National Action Plan to Combat Human Trafficking

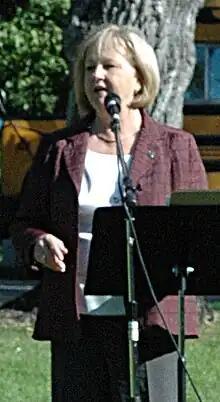
Joy Smith suggested the NAP-CHT to the House of Commons, prepared the initial proposal, advocated that it be implemented, and announced its establishment once it had been adopted.

The National Action Plan to Combat Human Trafficking is a four-year action plan that was established by the Government of Canada on June 6, 2012 to oppose human trafficking in Canada. In 2004, the government's Interdepartmental Working Group on Trafficking in Persons was mandated to create a national anti-human-trafficking plan, but the mandate went unfulfilled despite reminders from politicians and non-governmental organizations (NGOs). Member of Parliament (MP) Joy Smith put forward motion C-153 in February 2007 to put a plan in place, and the House of Commons passed it unanimously. Smith began developing a proposal and released it in September 2010 under the title "Connecting the Dots". University of British Columbia law professor Benjamin Perrin helped guide Smith's writing of the proposal. Before the establishment of the NAP-CHT, a variety of people and organizationsincluding the 2009 and 2010 Trafficking in Persons (TIP) Reports of the United States Department of Statecriticized Canada for failing to have such a plan.